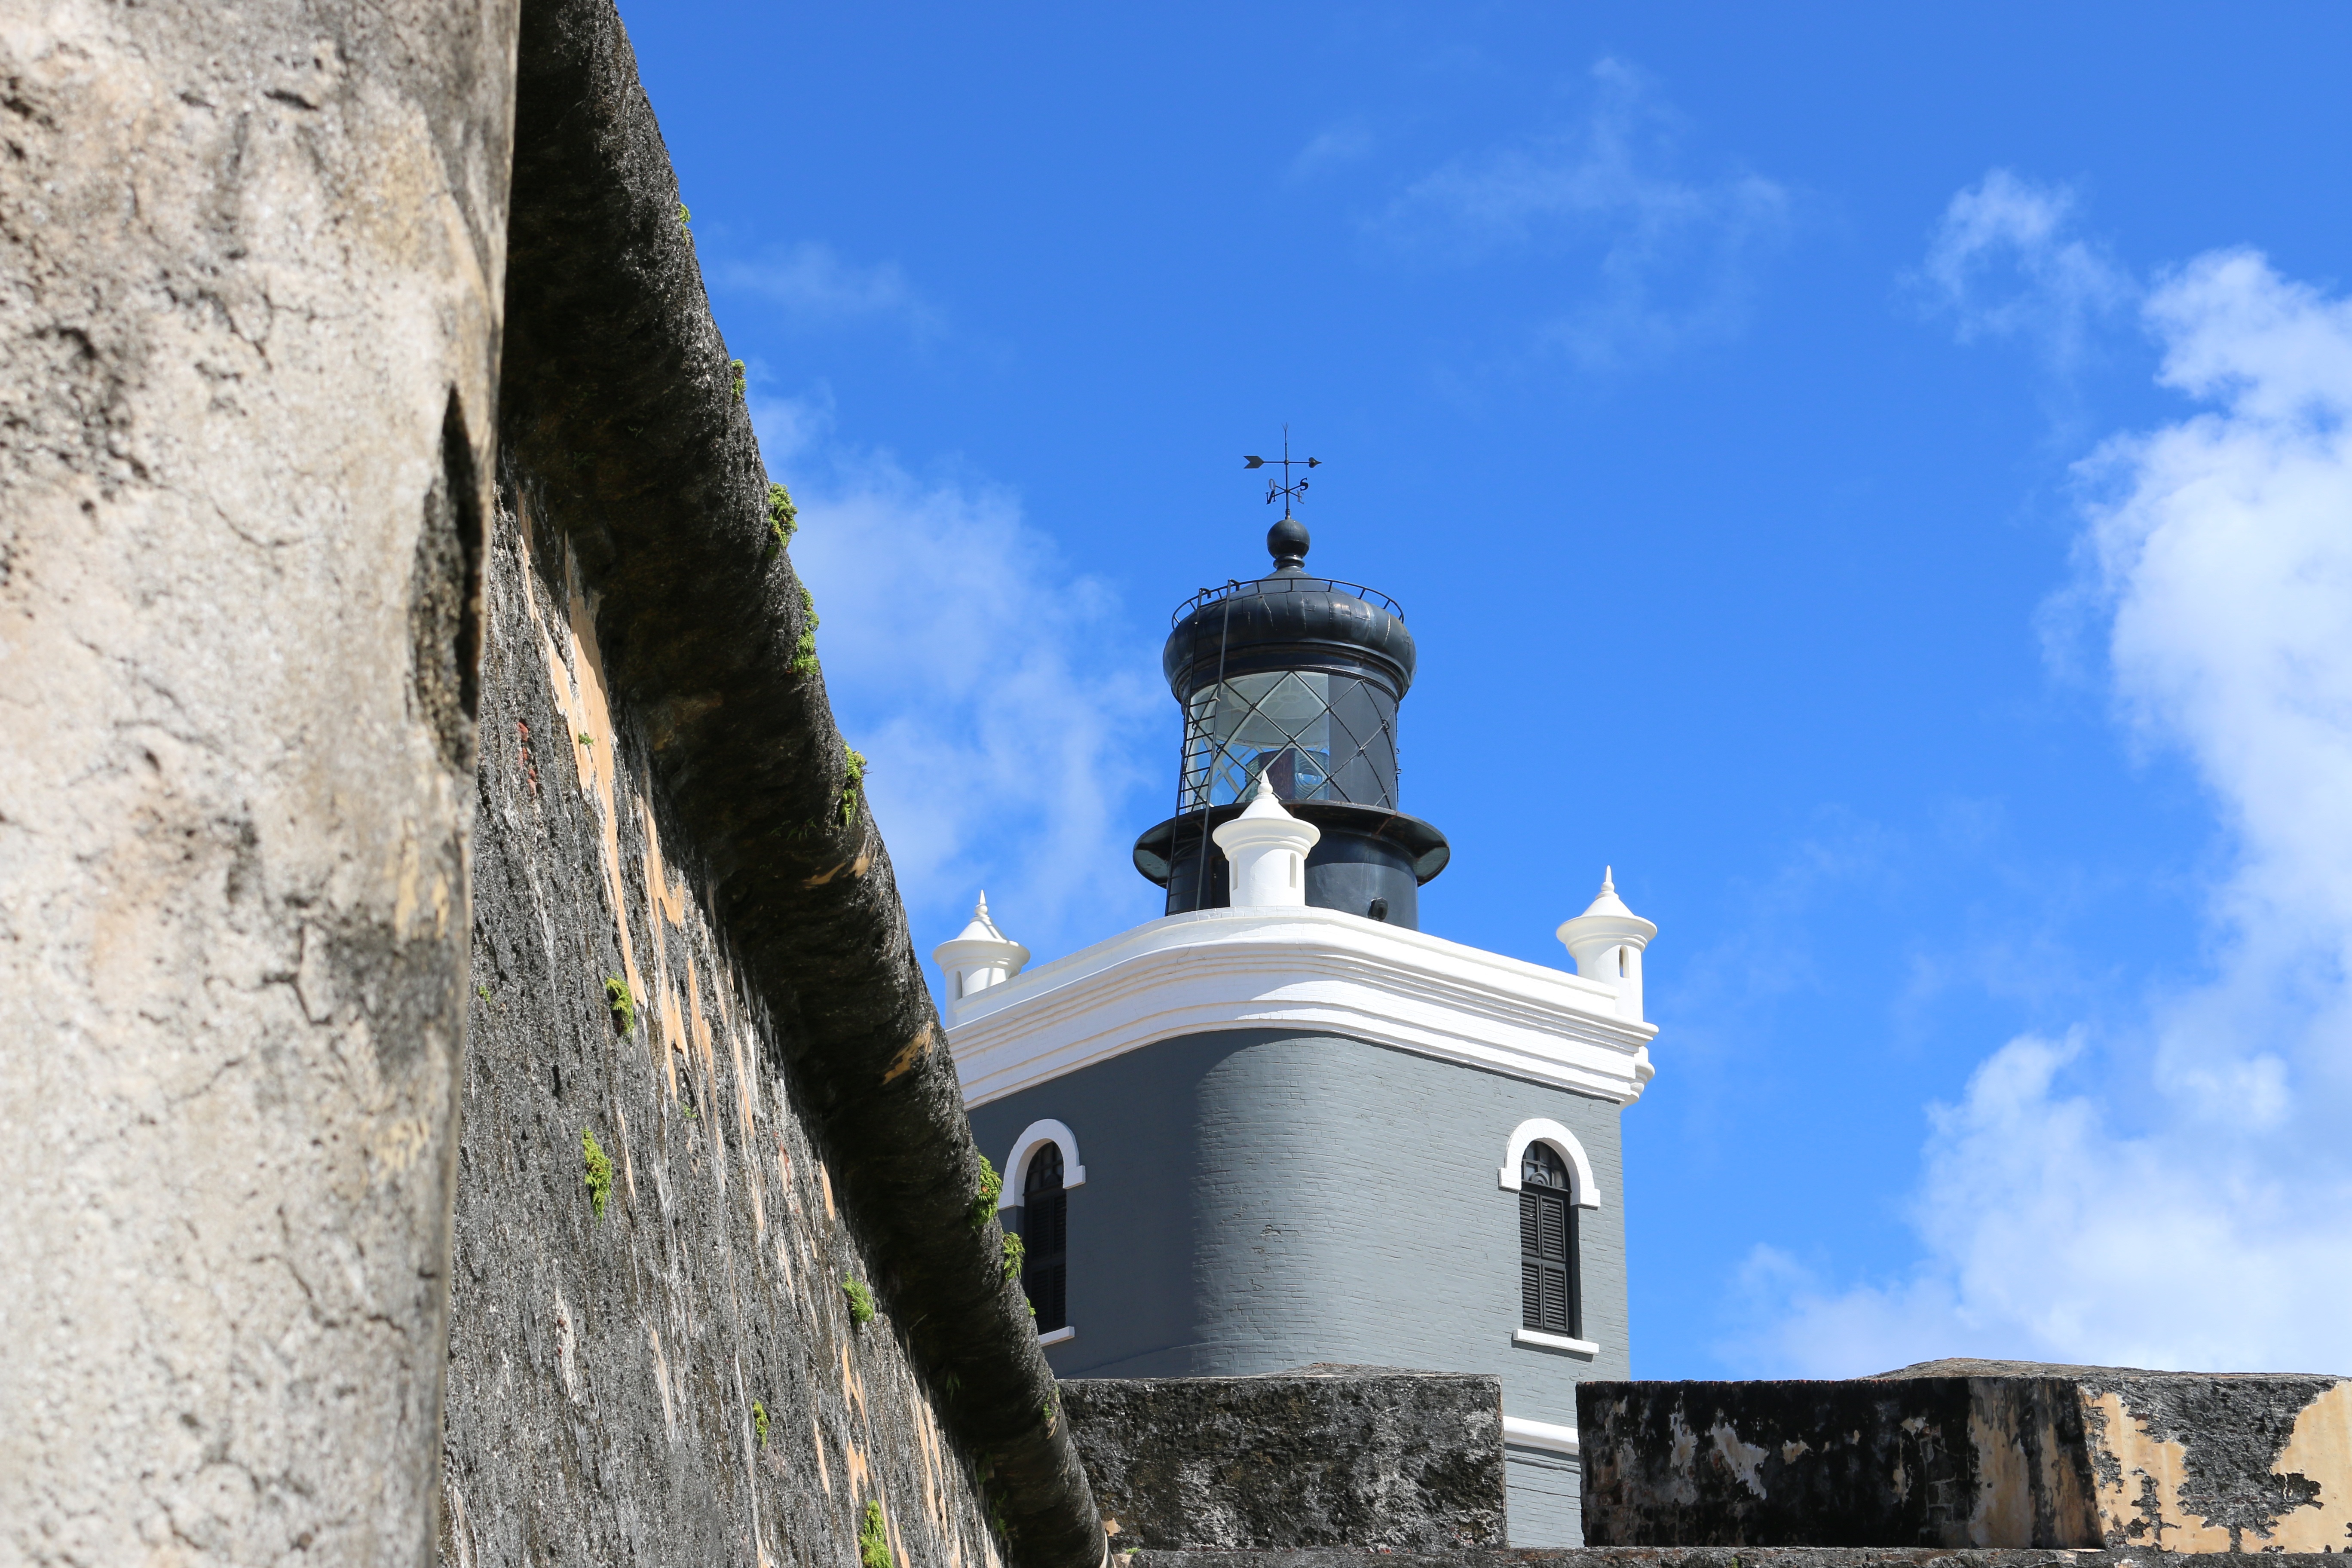
lighthouse, building, tower, castle, landmark, church, chapel, fortification, place of worship, bell tower, monastery, puerto rico, san juan